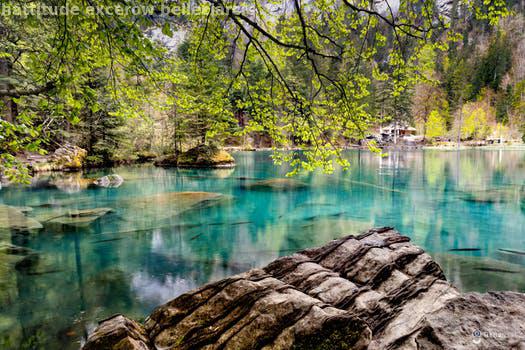
Label: Watermark